Justin Allgaier

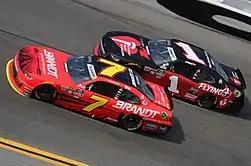

At Watkins Glen International in August, Ross Chastain sent Allgaier spinning off track in the bus stop section of the circuit. Allgaier, believing that the move was intentional, sent Chastain into the guardrail in that same portion of the track later in the race, forcing Chastain out of the event. Chastain said that his end of the incident was a mistake on his part while Allgaier cited instances at Daytona earlier in 2019 and Las Vegas in 2019 as proof that Chastain was a dirty driver.